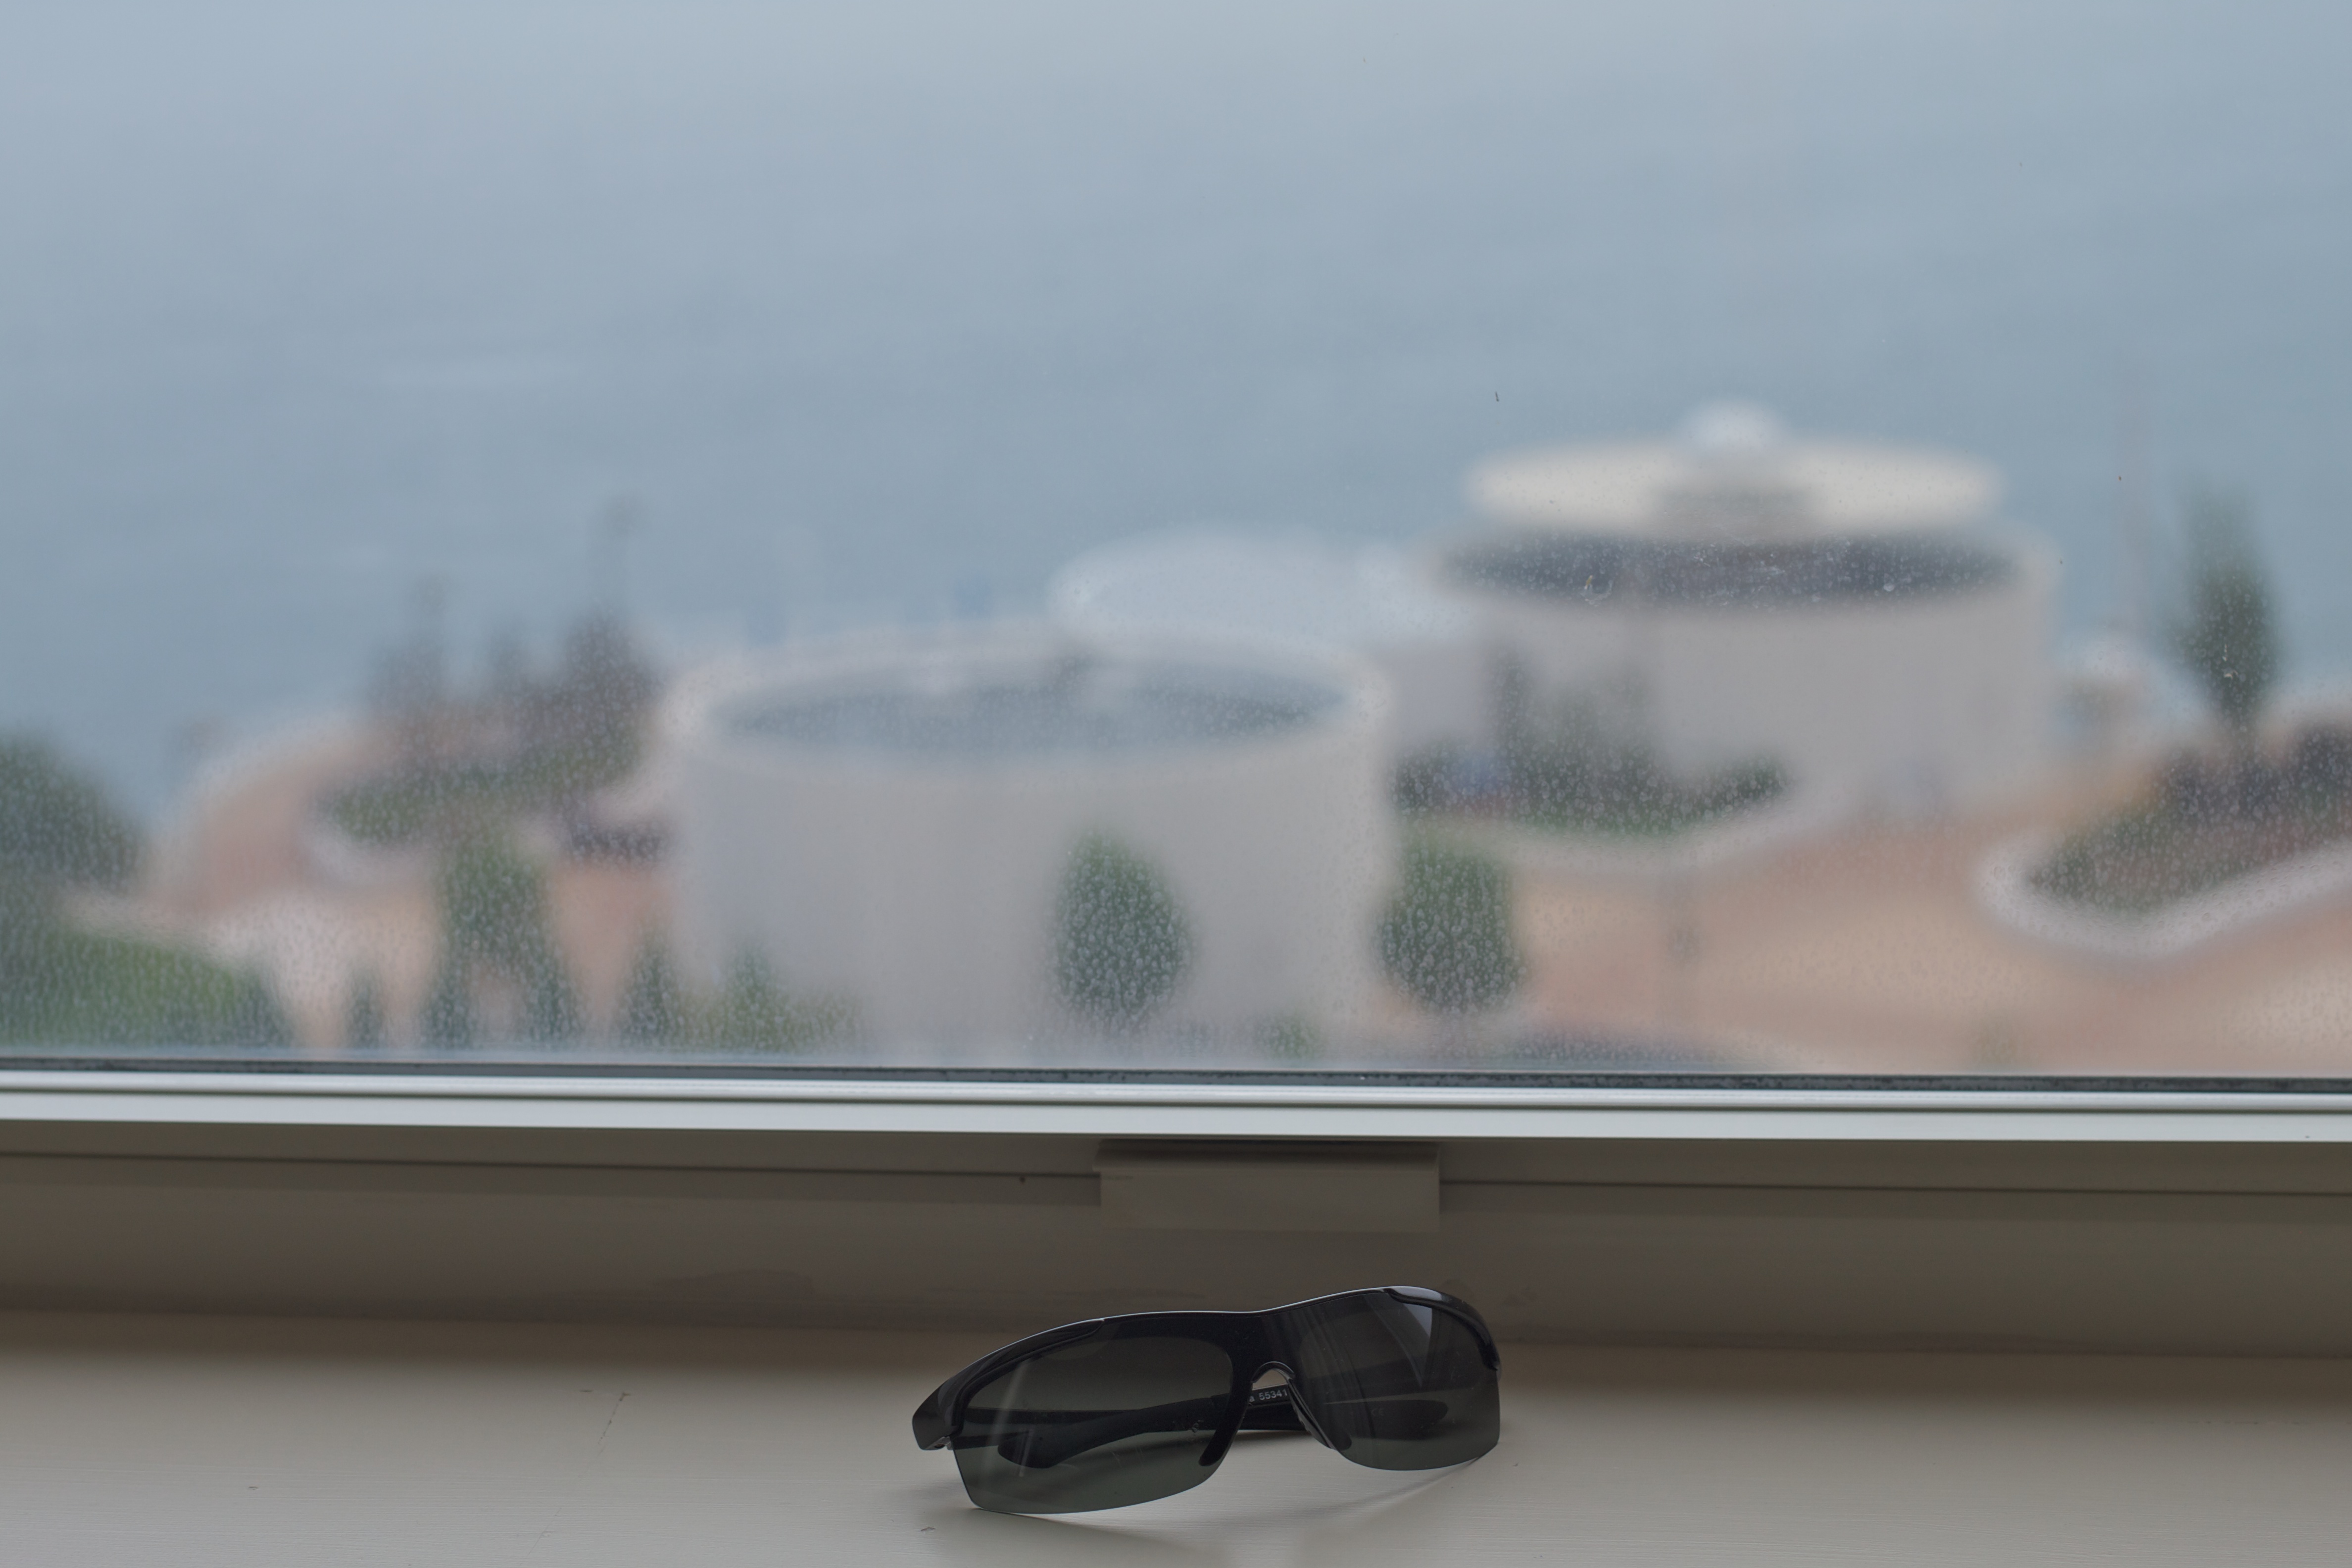
white, running, weather, shape, atmosphere of earth